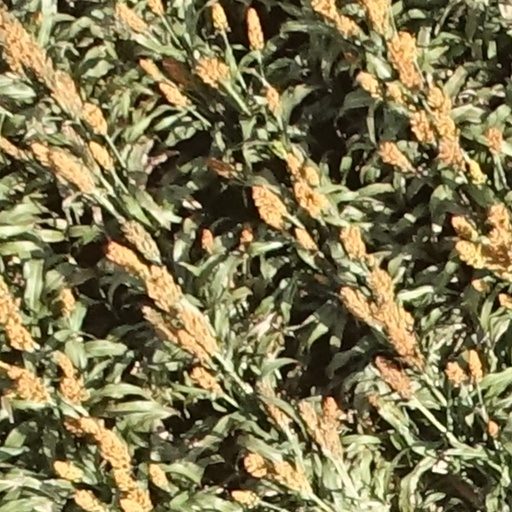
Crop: sorghum